Lamb & Flag, Oxford

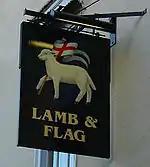
The Lamb & Flag Oxford pub sign

The Lamb had been operating since at least 1566, situated just south of St John's. In 1613 the college moved the pub to its current site (the old site is today the Dolphin Quadrangle). Though owned by the college, this new site was somewhat further away from the college's main buildings. Since the pub's move, construction of the Sir Thomas White and Kendrew Quadrangles in the twentieth and twenty-first centuries has led to the pub being once again close to St John's activities.